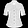
Label: Shirt